Leroy Lita

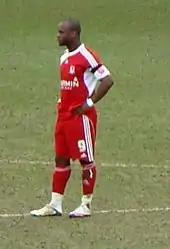
Lita playing for Middlesbrough in 2010

On 3 August 2009, it was announced that he would join Middlesbrough on a free transfer. He made his debut for Middlesbrough on 7 August 2009 in a 0–0 draw with Sheffield United, but had limited opportunities to score. Lita scored his first goal for Middlesbrough against Doncaster Rovers, in a 2–0 win for the Boro. He received a yellow card for removing his shirt in his subsequent celebration. He scored his second goal when returning to his old club Reading in Middlesbrough's 2–0 win on 3 October 2009. His third goal for Middlesbrough came on 21 November 2009 against Nottingham Forest off a rebound off a Julio Arca shot. On 5 December 2009, Lita scored two goals in a 5–1 win against QPR, Middlesbrough's first win under new manager Gordon Strachan. Lita again received a yellow card for his goal celebration. On 26 December 2009, Lita received a red card for an elbow during the win against Scunthorpe, which was the first of his career.